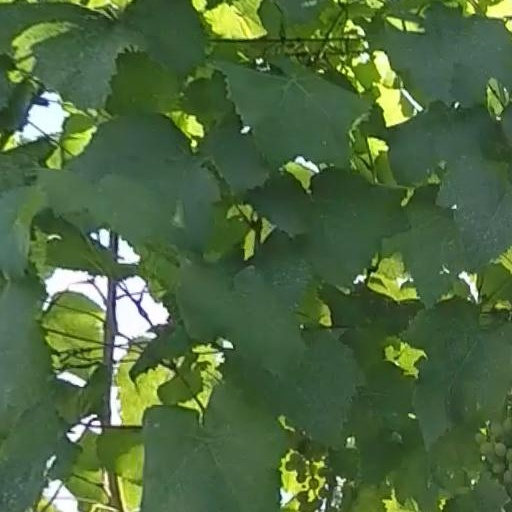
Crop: grape